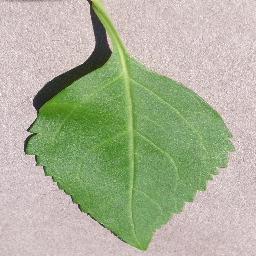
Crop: cherry
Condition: (including_sour)_healthy